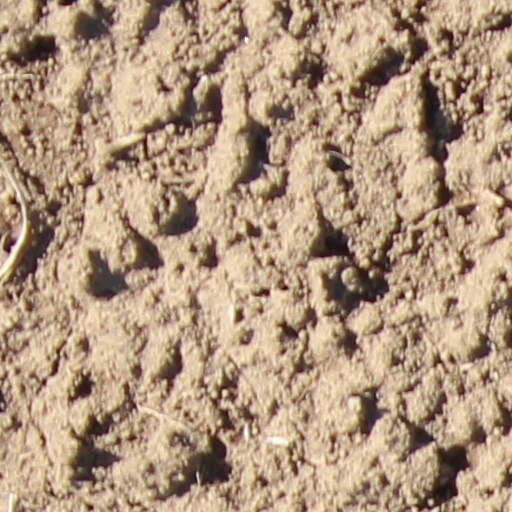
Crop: wheat